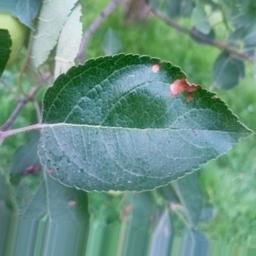
Label: Alternaria